Amok (Atoms for Peace album)

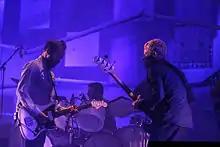
Godrich (left), Waronker (centre) and Flea (right) performing with Atoms for Peace in 2013

The Radiohead songwriter Thom Yorke formed Atoms for Peace in 2009 to perform songs from his first solo album, "The Eraser" (2006). The band comprises Yorke, the Radiohead producer Nigel Godrich, the bassist Flea of the Red Hot Chili Peppers, the drummer Joey Waronker and the percussionist Mauro Refosco. After the tour ended in 2010, they spent three days jamming and recording original material in a Los Angeles studio. They bonded over a shared love of afrobeat, such as the music of Fela Kuti.